Amundsen (crater)

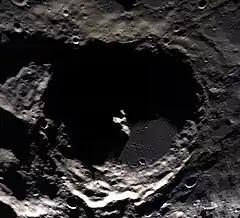
Clementine image (1994)

Amundsen is a large lunar impact crater located near the south pole of the Moon, named after the Norwegian explorer Roald Amundsen. It lies along the southern lunar limb, and so is viewed from the side by an observer on the Earth. To the northwest is the crater Scott, a formation of similar dimensions that is named for another Antarctic explorer. Nobile is attached to the western rim.